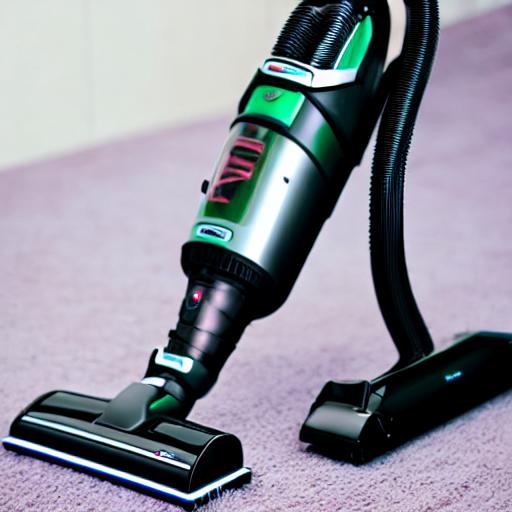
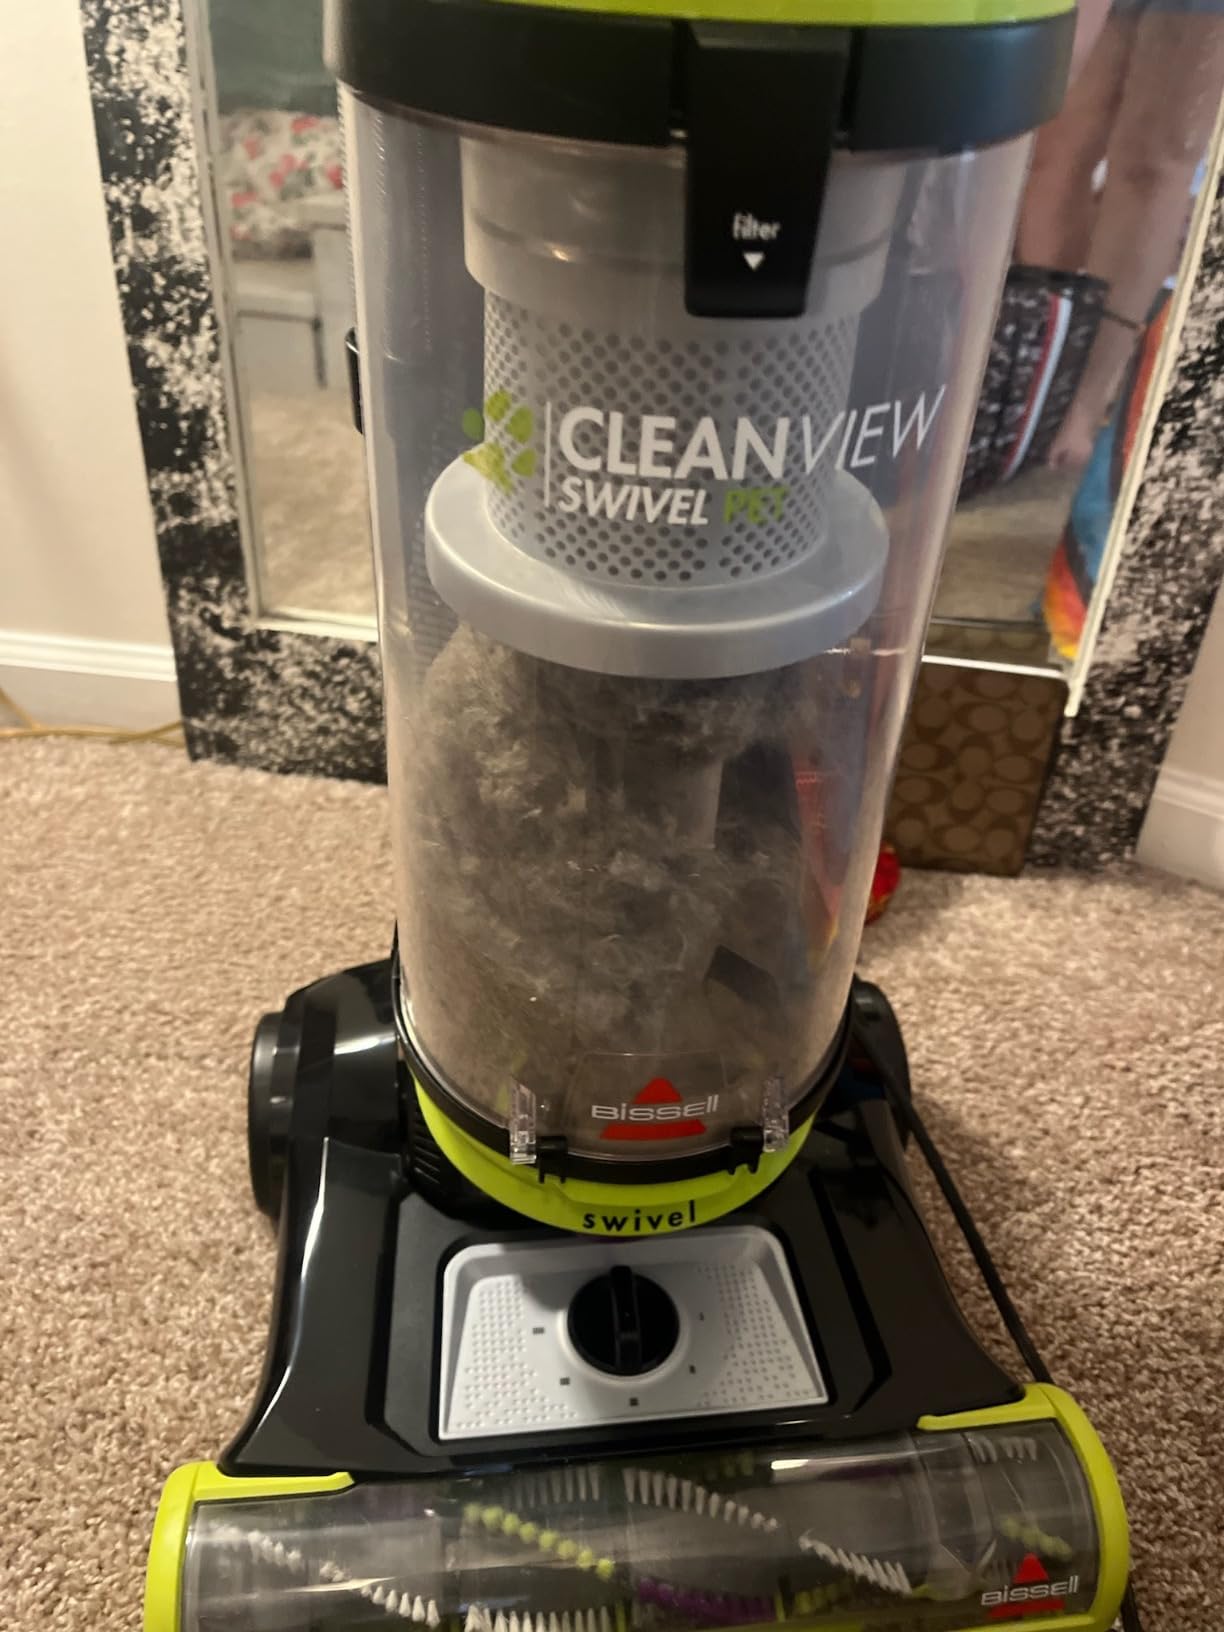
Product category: items_vacuum
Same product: no